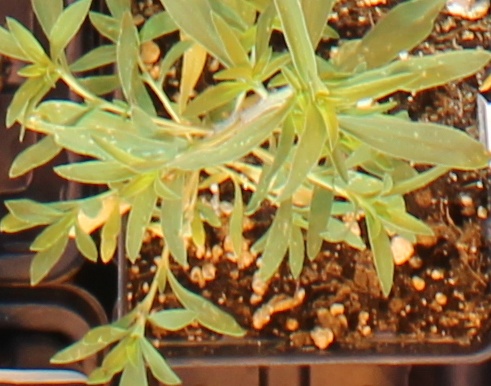
Label: Kochia